Harrington, Cumbria

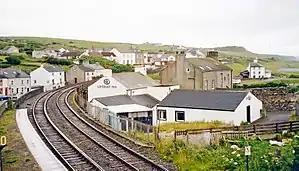
View over Harrington looking south from the platform at Harrington railway station

Harrington railway station opened in 1846 on the Whitehaven Junction Railway, which linked the earlier Maryport and Carlisle Railway with Workington and Whitehaven via Harrington. Other railways followed, which were primarily built to cater for goods traffic associated with the area's mines and industry, although did also run passenger services. The Cleator and Workington Junction Railway opened in 1879 with a station at High Harrington, and the Lowca Light Railway opened in 1913, with a number of small halts in the Harrington area.